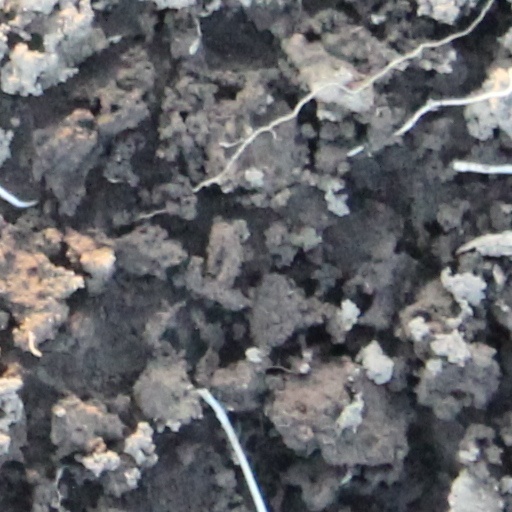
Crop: wheat